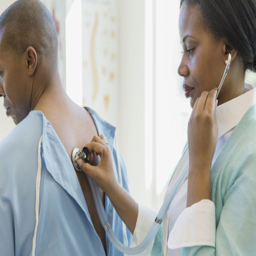
doctor listening to a patient 's heart with stethoscope